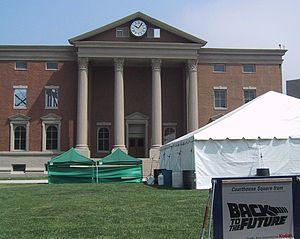
Les studios Universal sont des studios de tournage de cinéma et de télévision appartenant à Universal Pictures et situés à Universal City en Californie. Ils sont situés à côté du parc d'attractions Universal Studios Hollywood, et l'attraction Studio Tour permet leur visite.